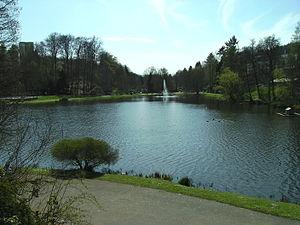
Le Jardin franco-allemand de Sarrebruck est un jardin et un parc de loisirs doté de plusieurs attractions, fondé dans le cadre du rapprochement franco-allemand et plus particulièrement dans le cadre de l’apaisement nécessaire après le référendum d’autodétermination de la Sarre de 1955.